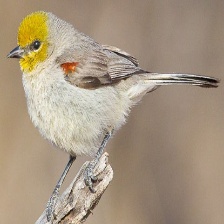
Species: VERDIN
Scientific name: AURIPARUS FLAVICEPS